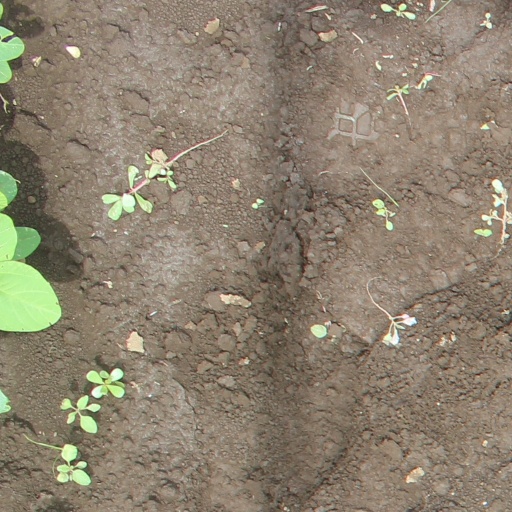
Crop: soybean